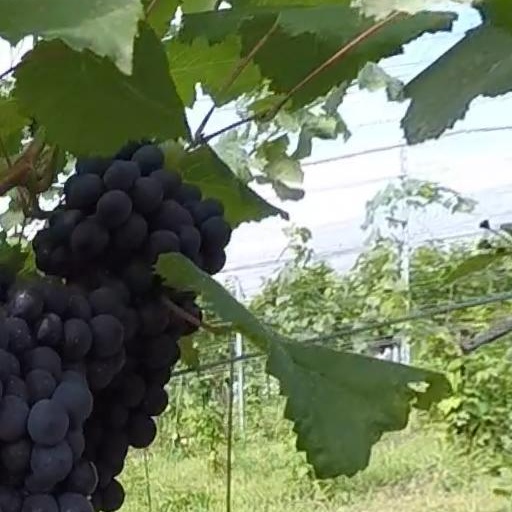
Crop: grape